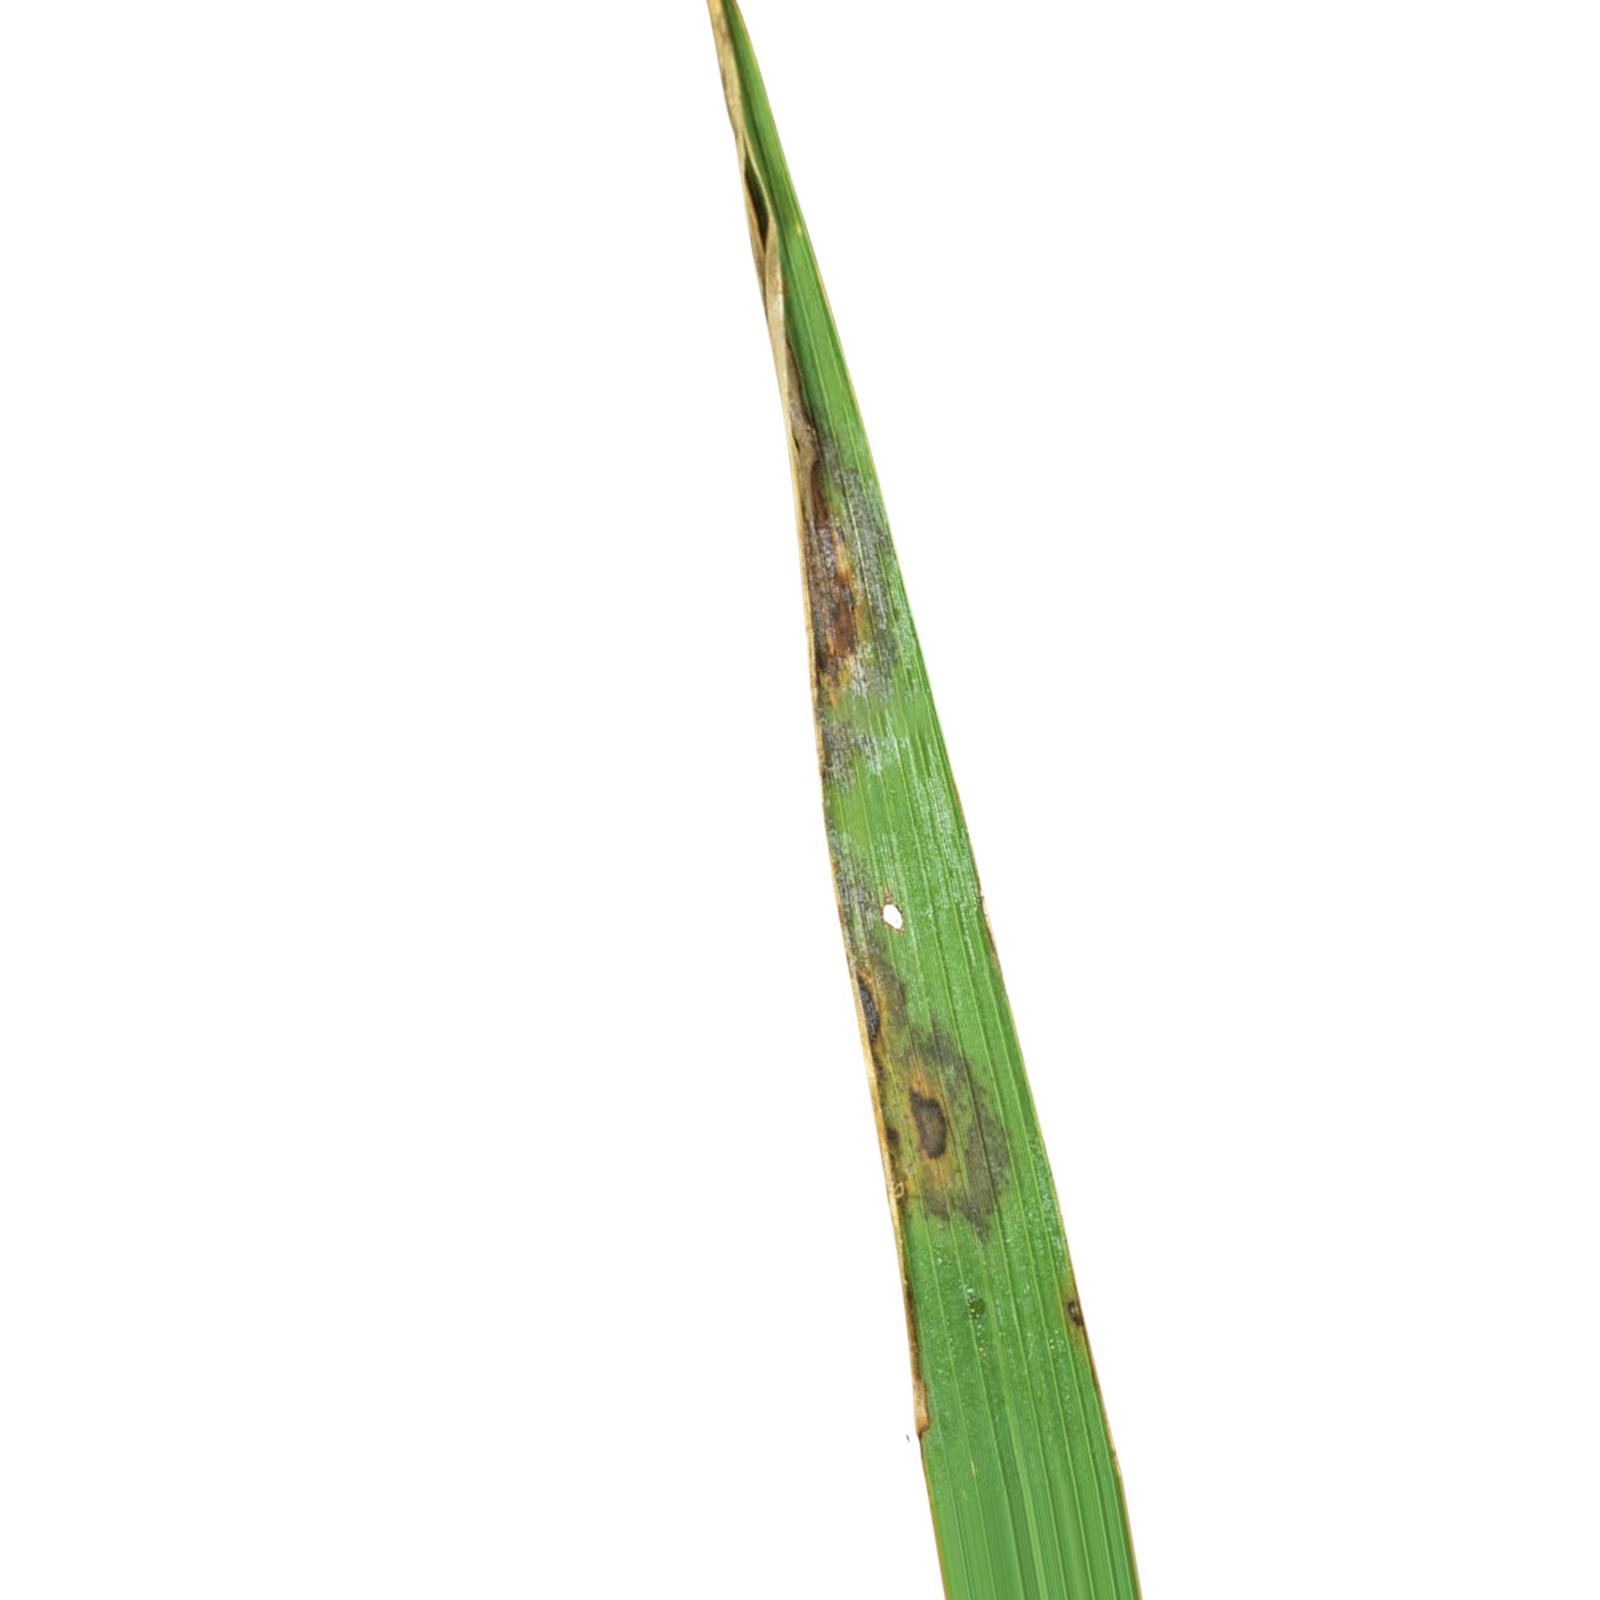
Nhãn: Bệnh Cháy lá ( Leaf scald )